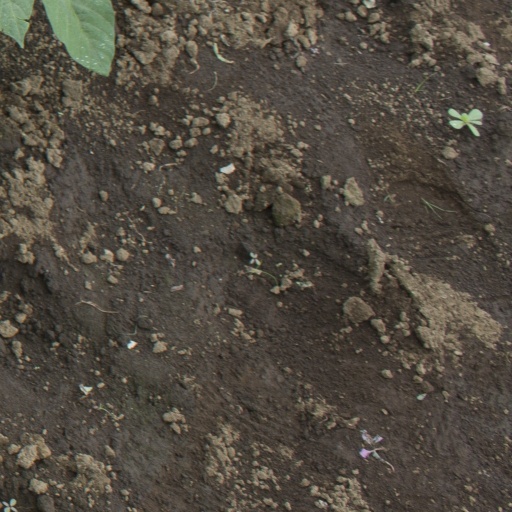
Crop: soybean